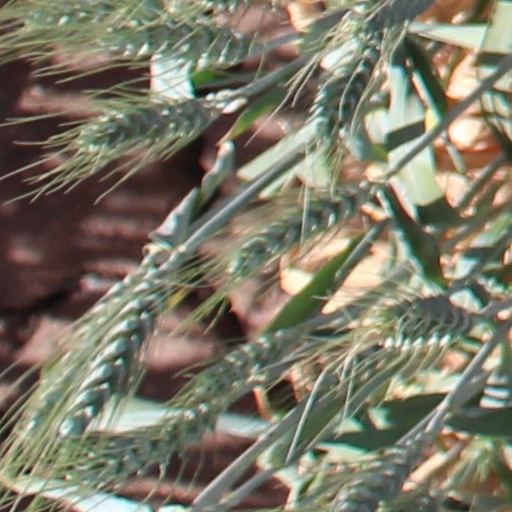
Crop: wheat